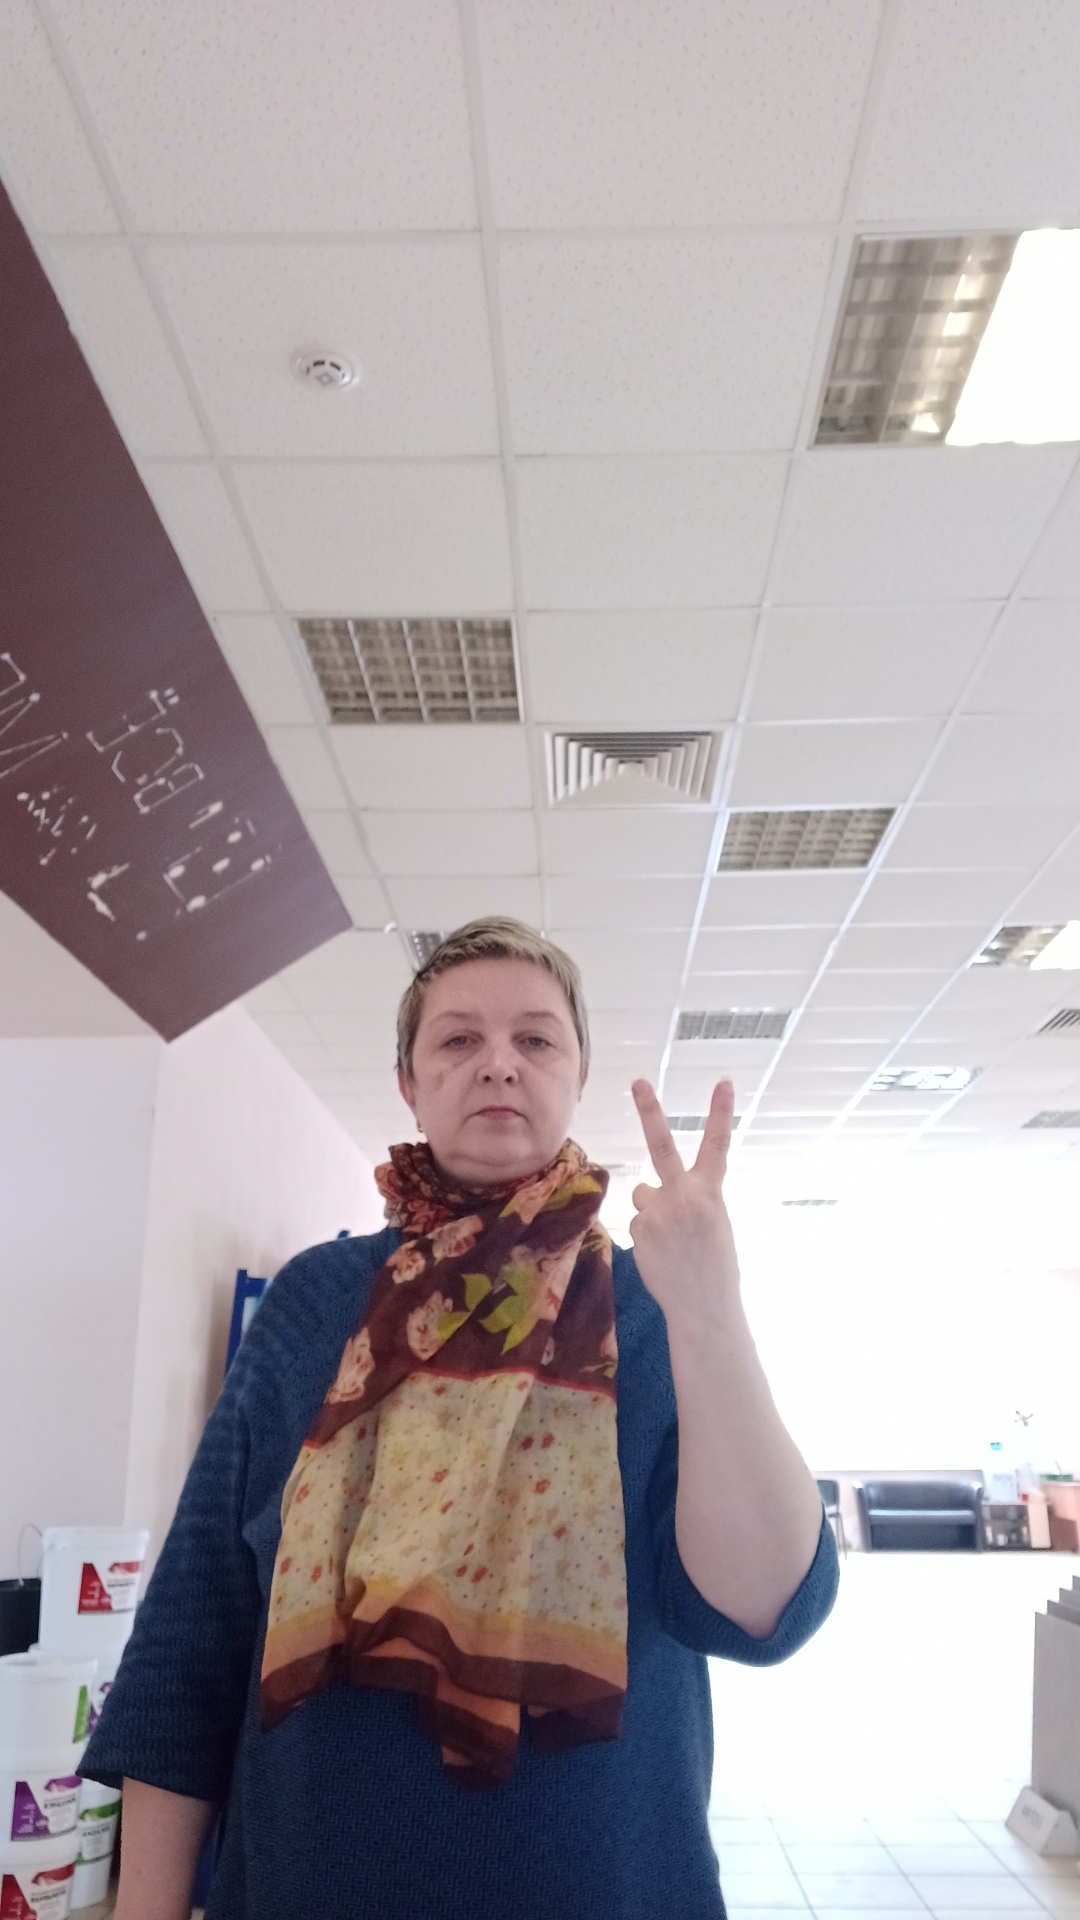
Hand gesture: peace_inverted